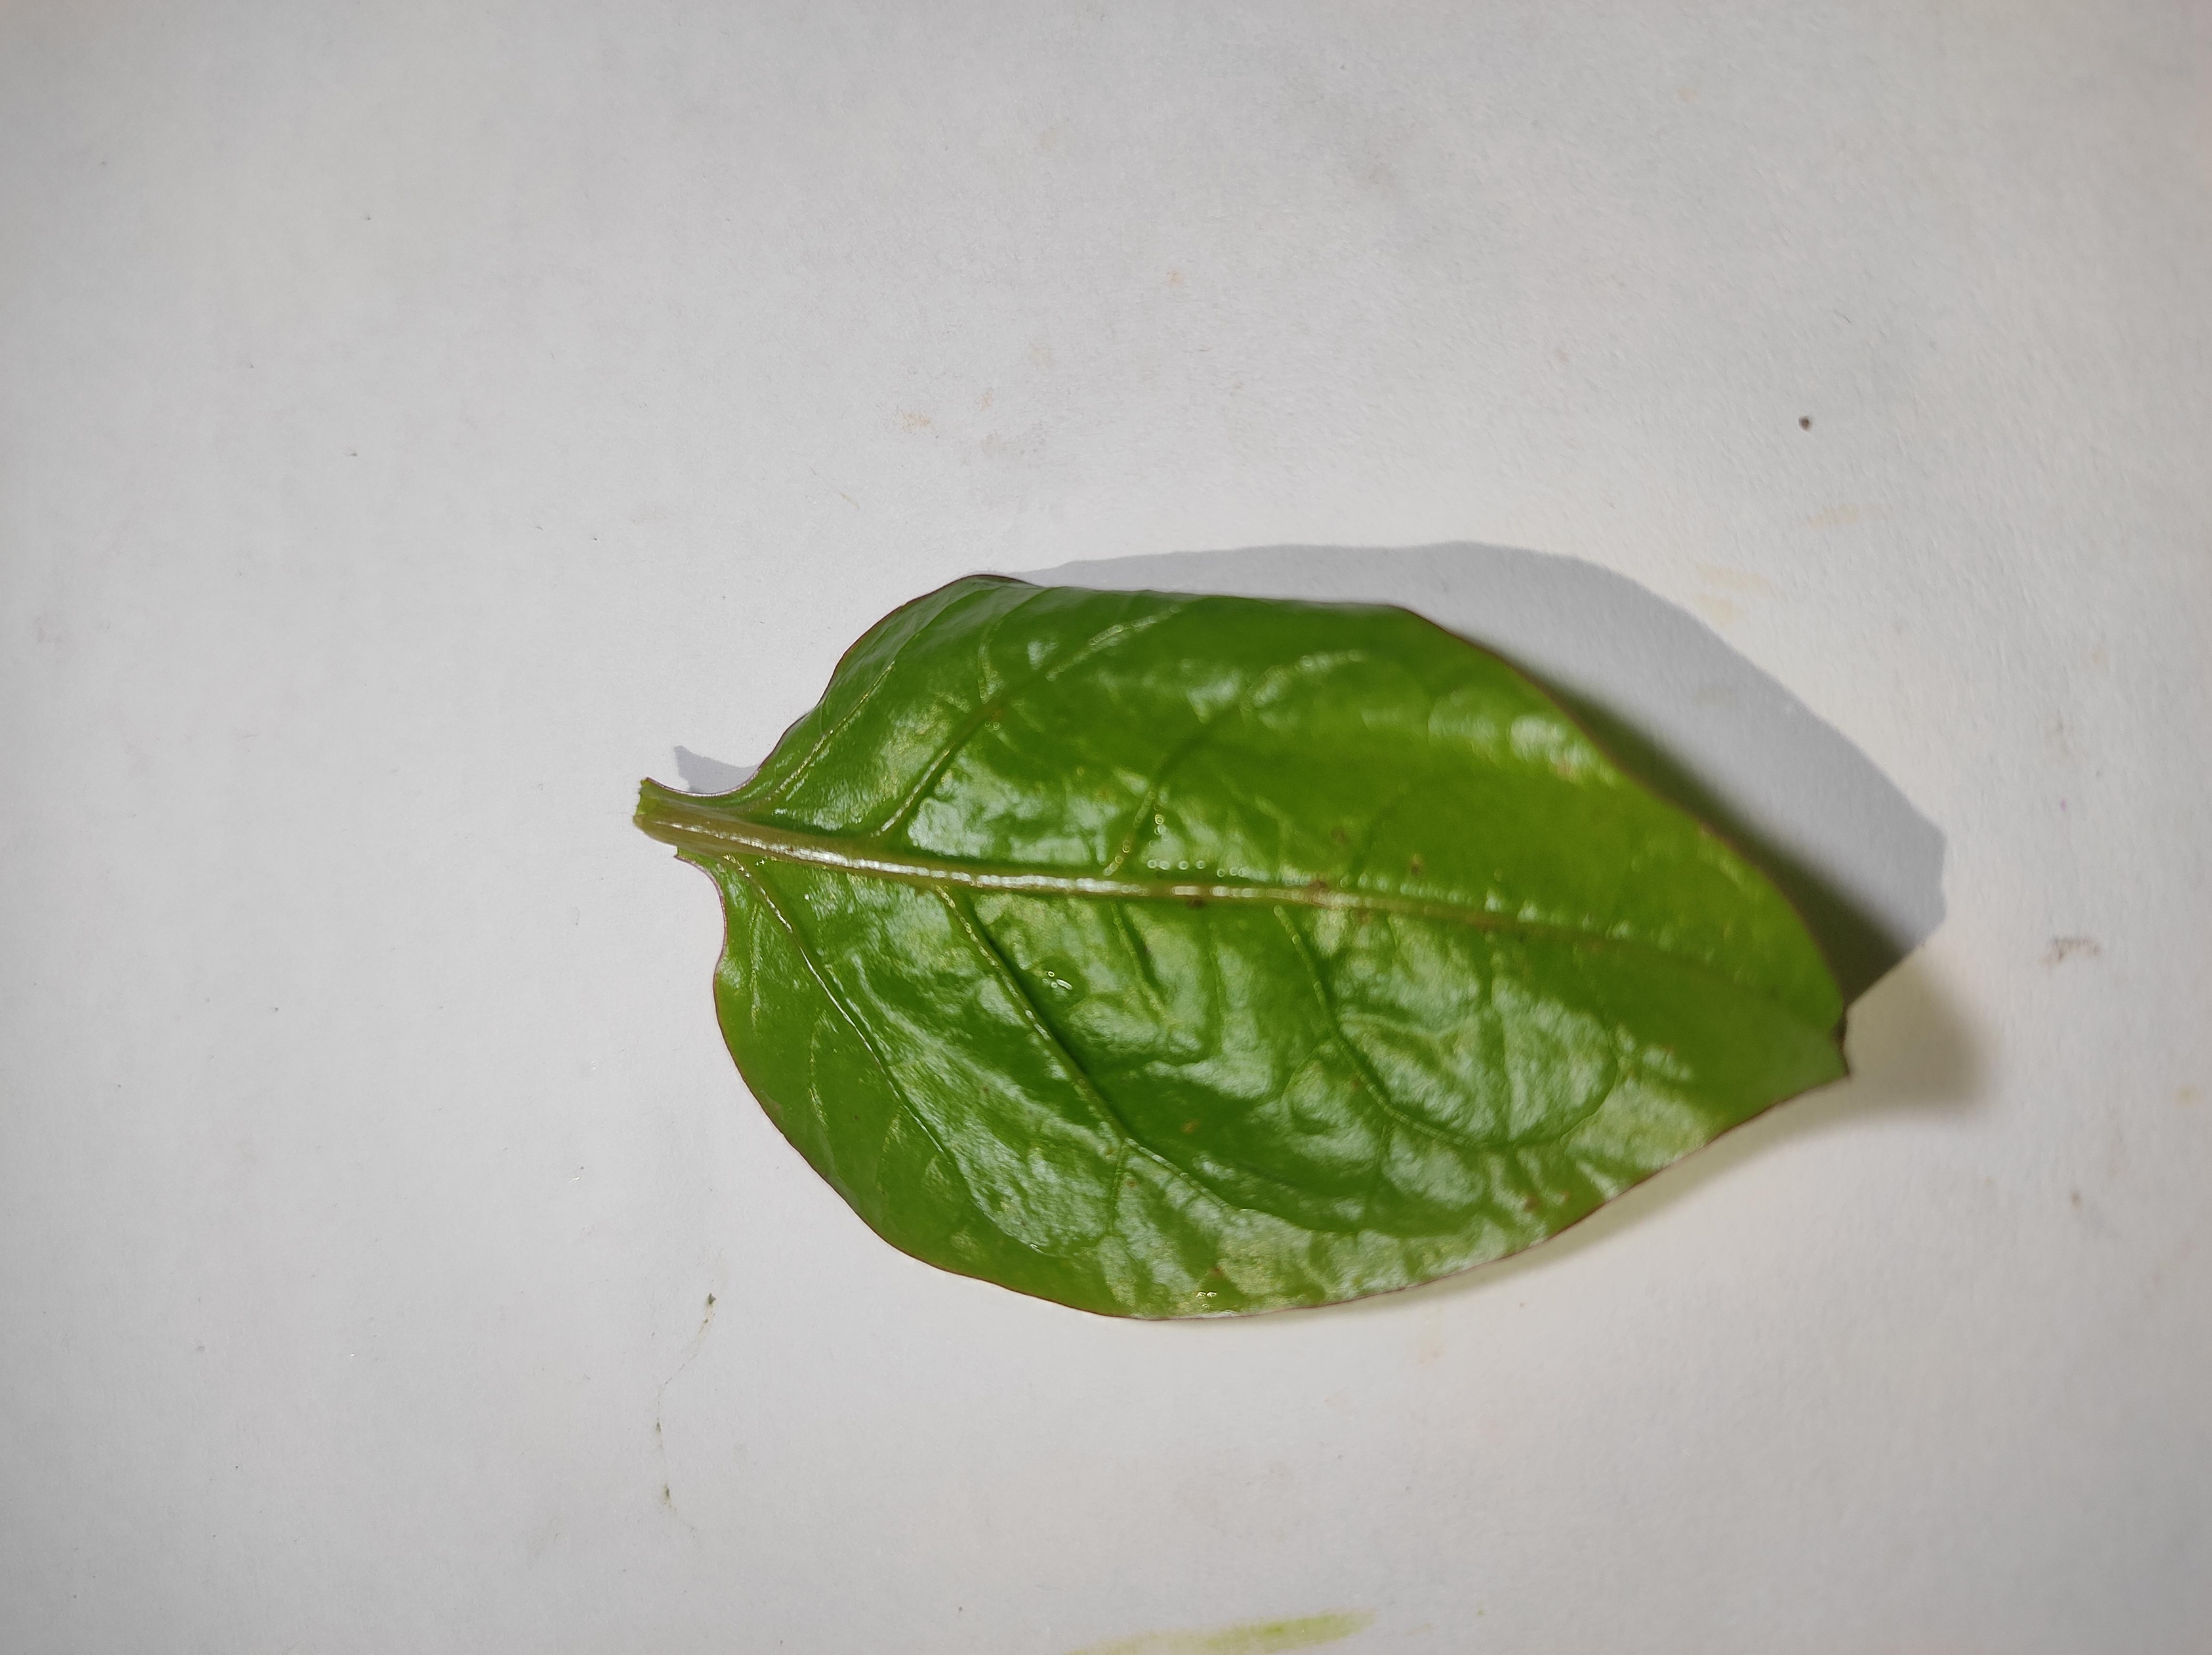
Label: healthy